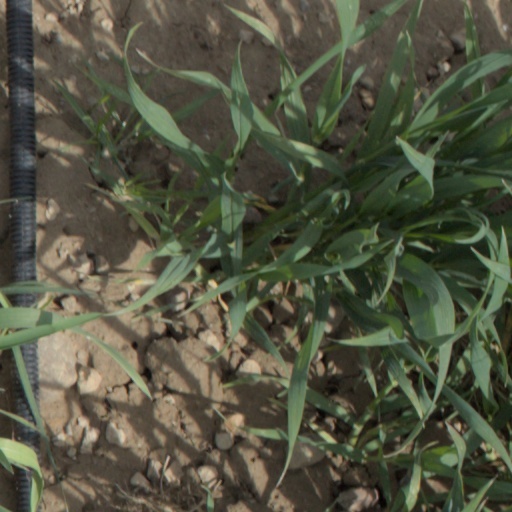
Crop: wheat